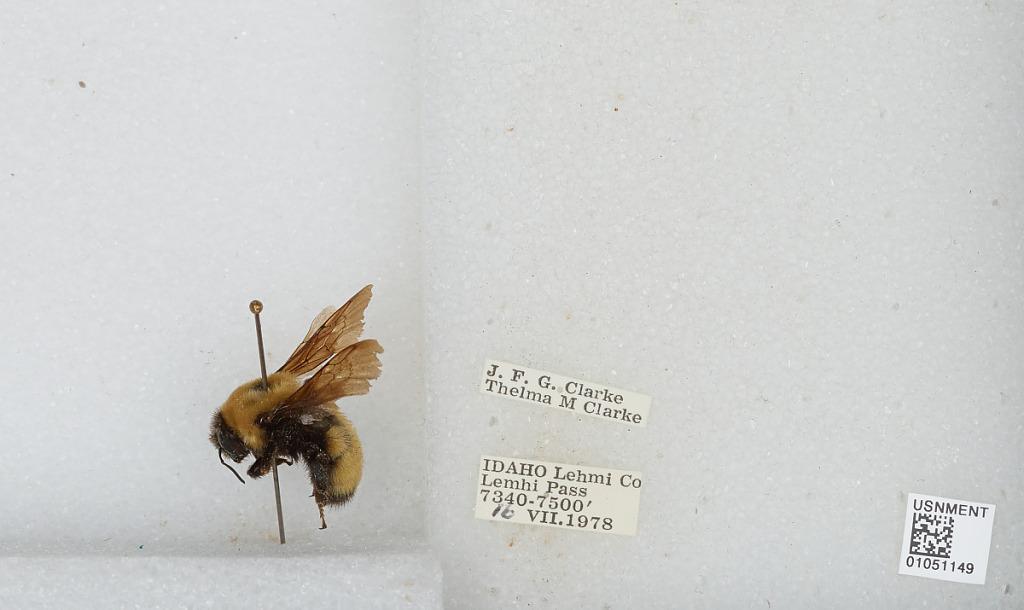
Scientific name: Bombus sp.
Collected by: J. Clarke & T. Clarke
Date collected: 1978-7-16
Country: United States
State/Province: Idaho
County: Lemhi
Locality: Lemhi Pass
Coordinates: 44.9742, -113.445